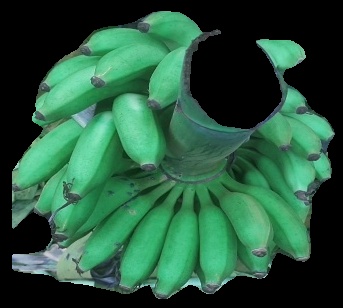
Variety: elakki-bale
Grade: grade1